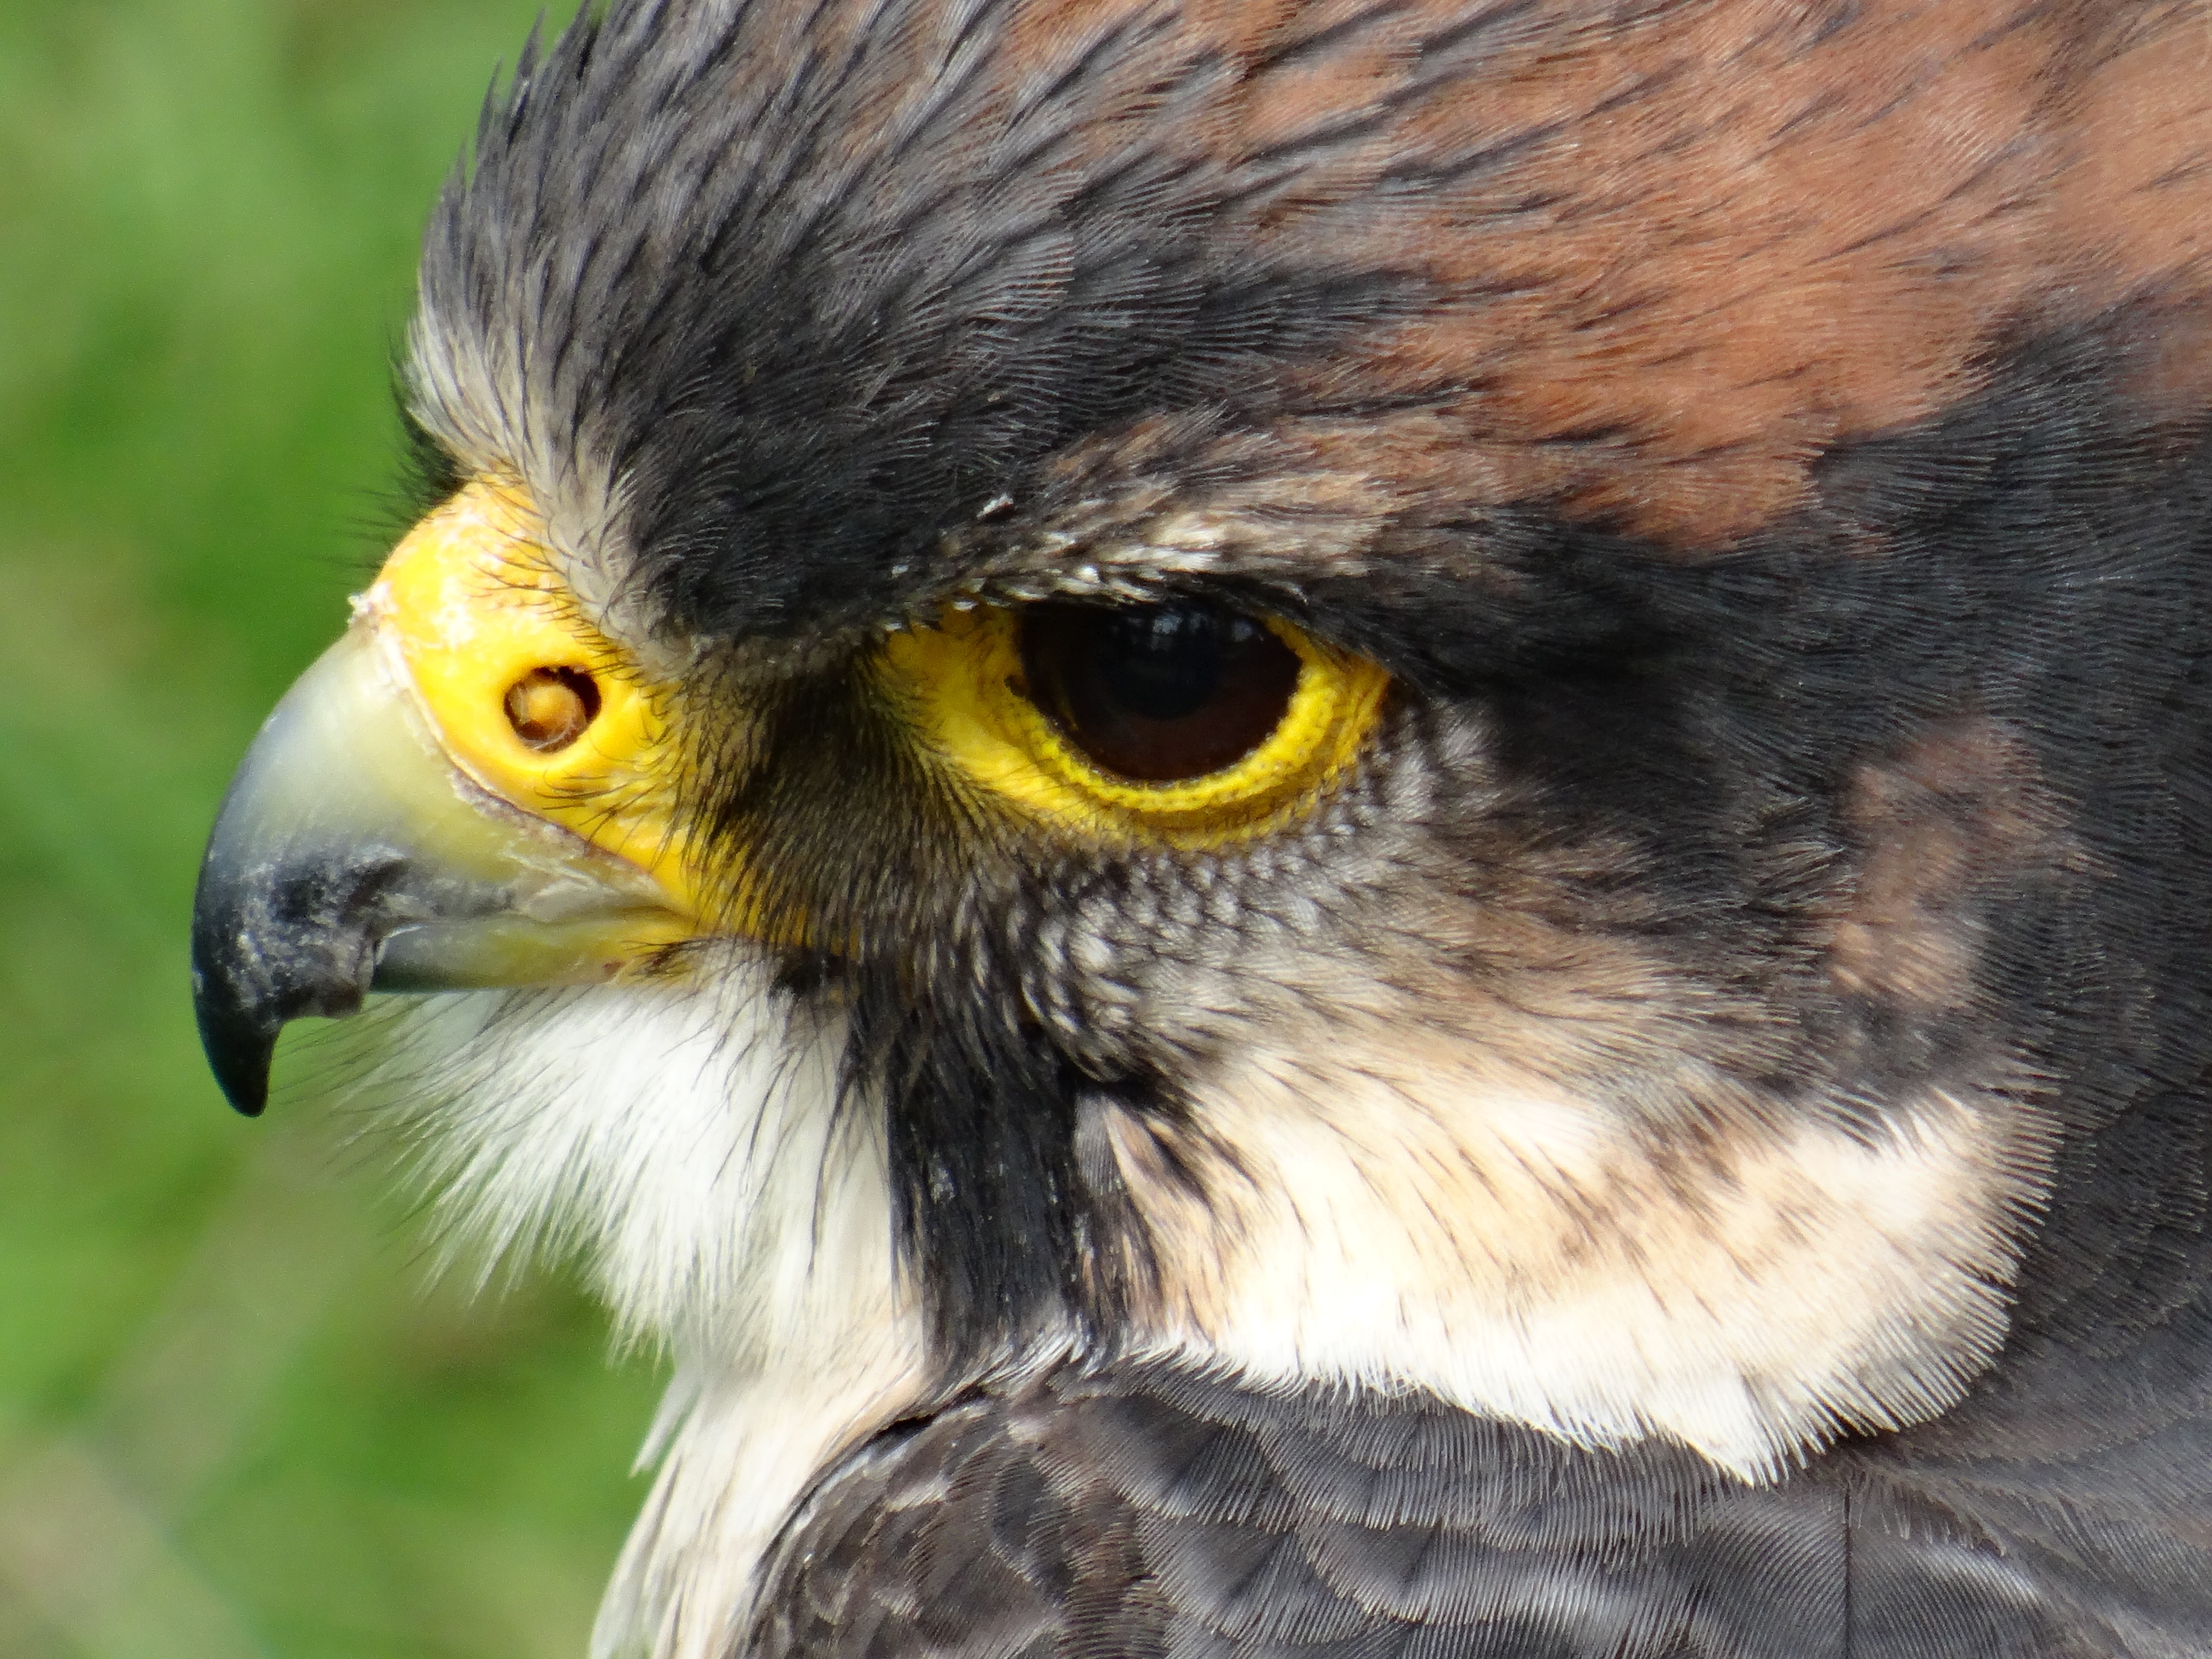
bird, wildlife, beak, fauna, bird of prey, close up, feathers, vertebrate, falcon, bird centre